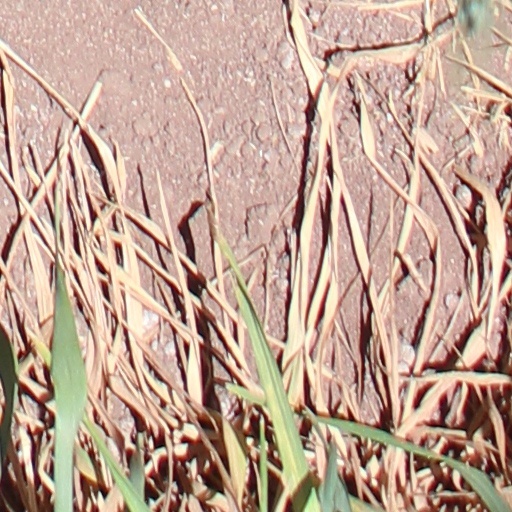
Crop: wheat